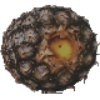
Label: pineapple